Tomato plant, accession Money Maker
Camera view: vertical (180 deg); turntable rotation: 30 degrees
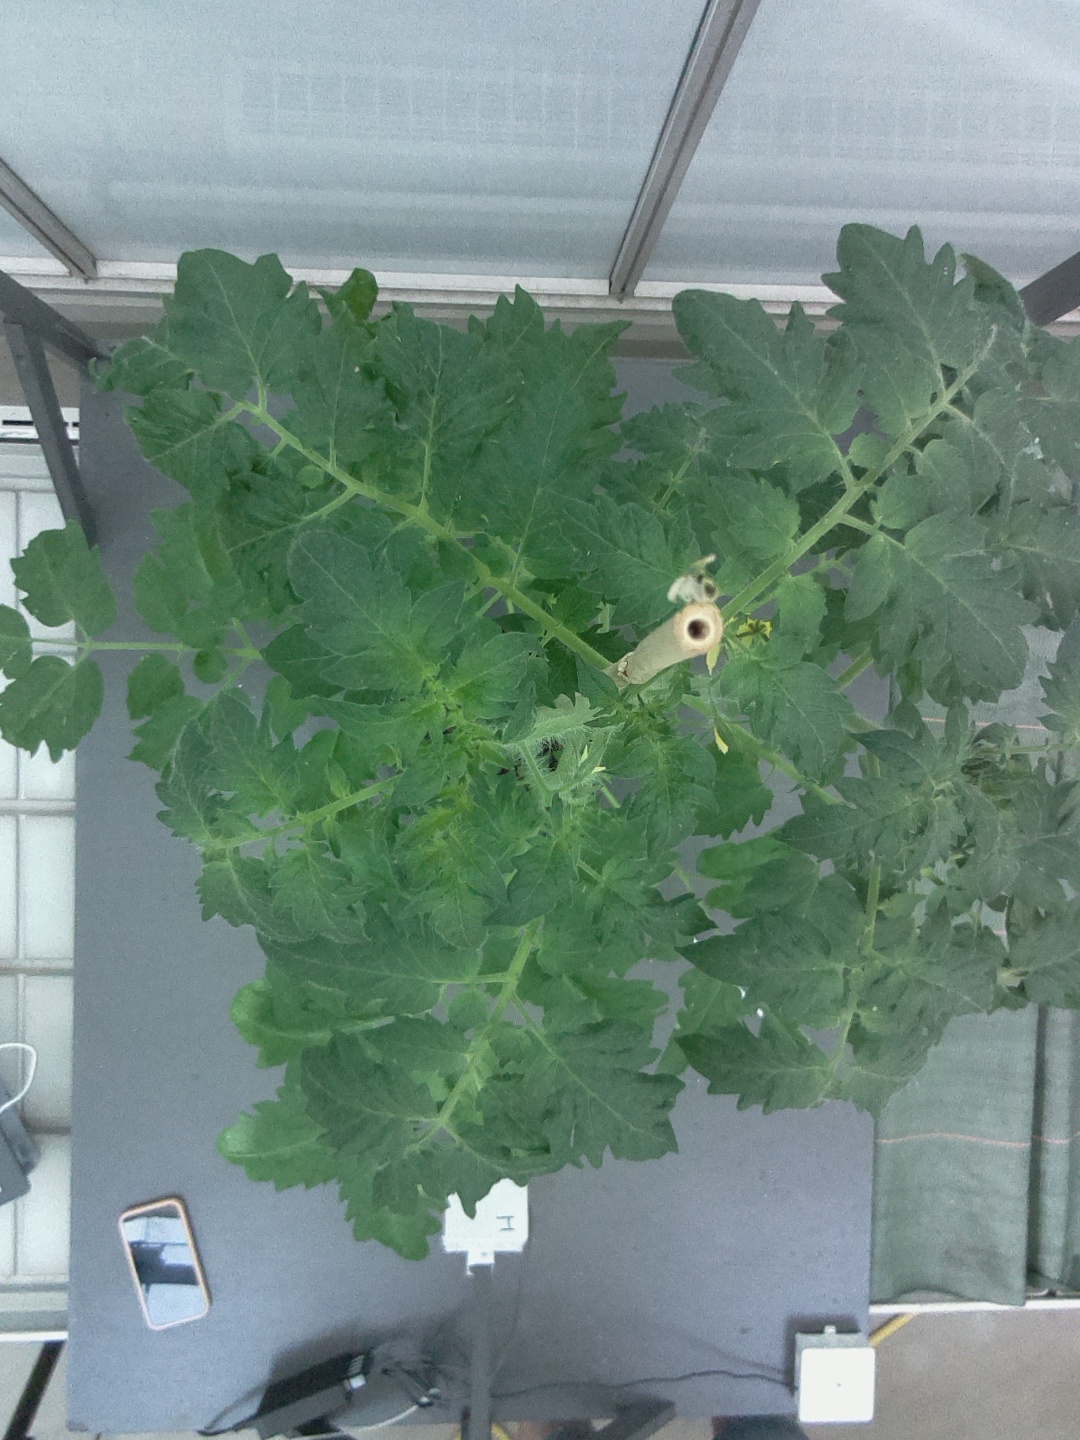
BBCH growth stage 63: 30%-40% of flowers open